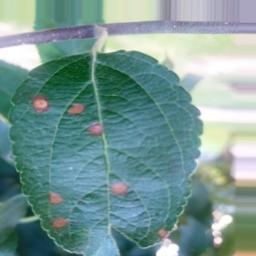
Label: Alternaria